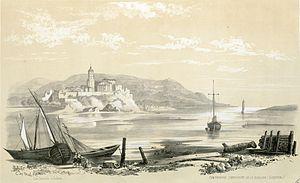
Fait partie d'un recueil de 15 planches lithographiées en camaïeu avec titre lithographié Ancely, René (1876 - 1966). Possesseur
La Bidassoa est un fleuve côtier du Pays basque. Elle prend sa source dans les monts de Navarre et se jette dans le golfe de Gascogne.